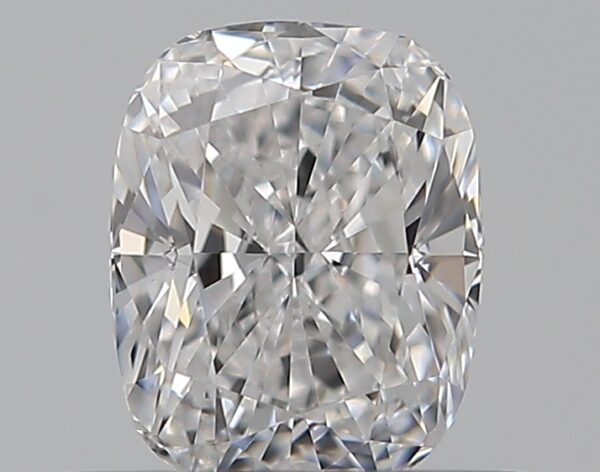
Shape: cushion
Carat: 0.5
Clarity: VS1
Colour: D
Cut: FG
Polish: EX
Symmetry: GD
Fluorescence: N
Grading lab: GIA
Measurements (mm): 5.13 x 4.07 x 2.84